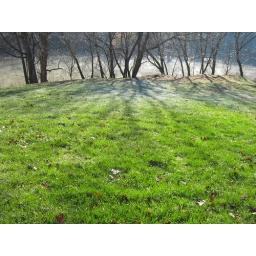
The green green grass of Kentucky in late December.